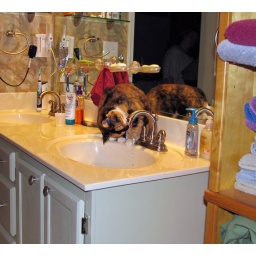
Spunkin acting really thirsty even though there are three large water bowls in the kitchen